Soft-point bullet

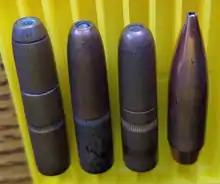
Four .30 caliber (7.62 mm) hollow point bullets. Each of the three round-nose bullets on the left has a small cavity at the jacket opening on the leading tip of the bullet. Such bullets are sometimes called open-point bullets, as opposed to soft-point bullets where the lead core extends forward of the jacket. The jacket of the very-low-drag bullet on the right provides an aerodynamic windscreen enclosing a void so the center of mass of the entire bullet remains within the full diameter portion of the bullet, to minimize misalignment with the bore axis.

Soft-point bullets are similar to jacketed hollow-point bullets, because each has a jacket open on the forward tip. The soft core is exposed forward of the jacket on soft-point bullets, while the jacket may extend forward of the core on hollow-point bullets emphasizing aerodynamic improvement rather than expansion. Bullets with a large amount of core exposed forward of the jacket might have a hollow point within that core; and some hollow-point bullets have no jackets.